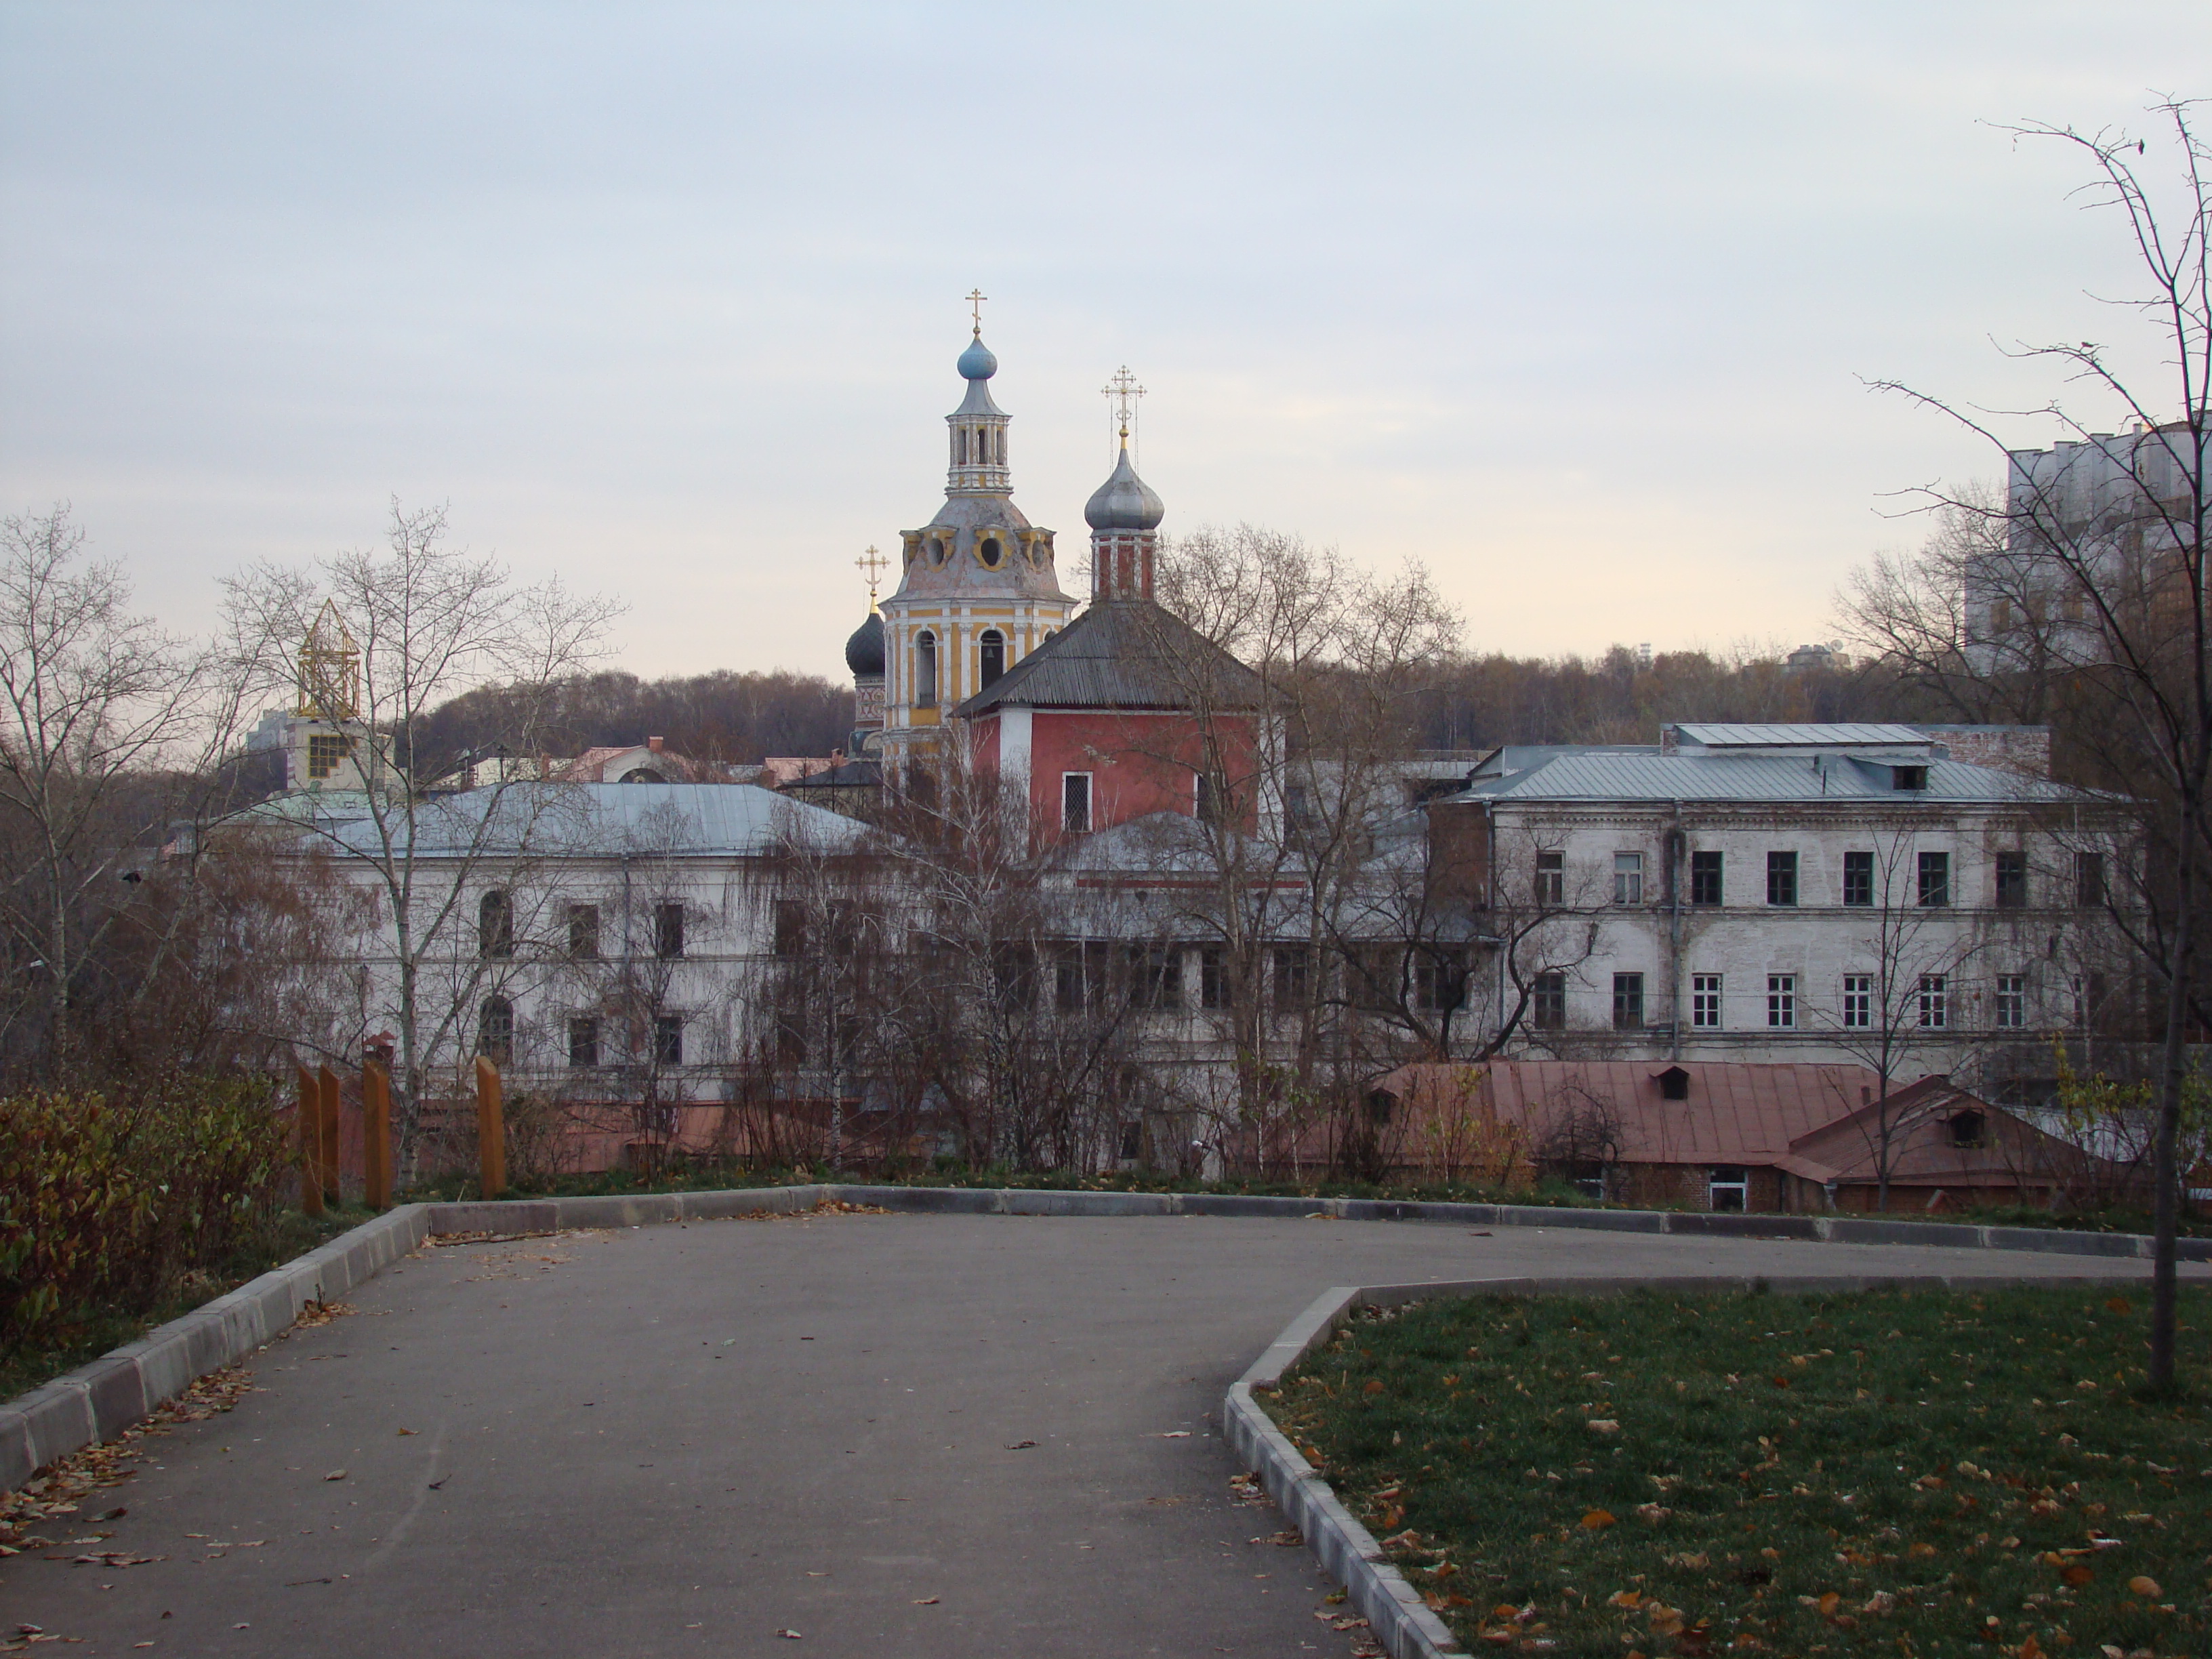
morning, town, building, chateau, palace, city, cityscape, downtown, church, waterway, sony, town square, moscow, estate, russia, cityscapes, dsch9, urban area, human settlement